Satono Diamond

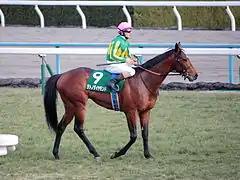
Satono Diamond at Kyoto in February 2016

The colt began his 2016 campaign in the Grade 3 Kisaragi Sho (a 1800 meter trial race for the Satsuki Sho) on February 7th at Kyoto. He started as the 1/5 favourite against eight opponents, and won by three and a half lengths plus a head from Les Planches and Leukerbad. In the Satsuki Sho (a race of over 2000 metres at Nakayama Racecourse) on April 17th, Satono Diamond was made the 1.7/1 favourite ahead of the Japanese champion two-year-old colt Leontes in an eighteen-runner field. Before the race, Ikee commented on the colt's physical progress and added, "He's very stable mentally and he can handle any kind of race." After racing in the midfield, Diamond made a forward move in the straight, but was slightly hampered in the closing stages and finished third behind Dee Majesty and Makahiki. Ikee later said that the tactics employed had been "a mistake", commenting, "This colt is big and has long limbs and he's not able to take small steps." On the 83rd running of the Tokyo Yushun, in front of a crowd of 140,000 at Tokyo Racecourse, Satono Diamond was one of eighteen colts in contention, and started second favourite behind Dee Majesty. In the race, he was positioned several lengths behind the early leaders before moving up to dispute the lead in the straight. But in a very close finish, he was beaten by a nose by Makahiki, with Dee Majesty half a length away in third place.